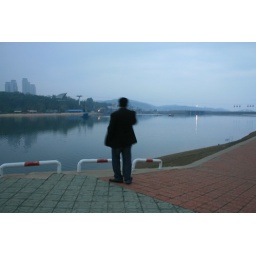
Dalian man by the tiger beach